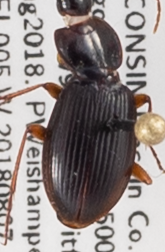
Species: Synuchus impunctatus
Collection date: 2018-08-07
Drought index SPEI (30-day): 0.48
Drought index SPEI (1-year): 0.142
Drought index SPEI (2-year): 2.01